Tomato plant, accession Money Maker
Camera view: tilt-top (135 deg); turntable rotation: 330 degrees
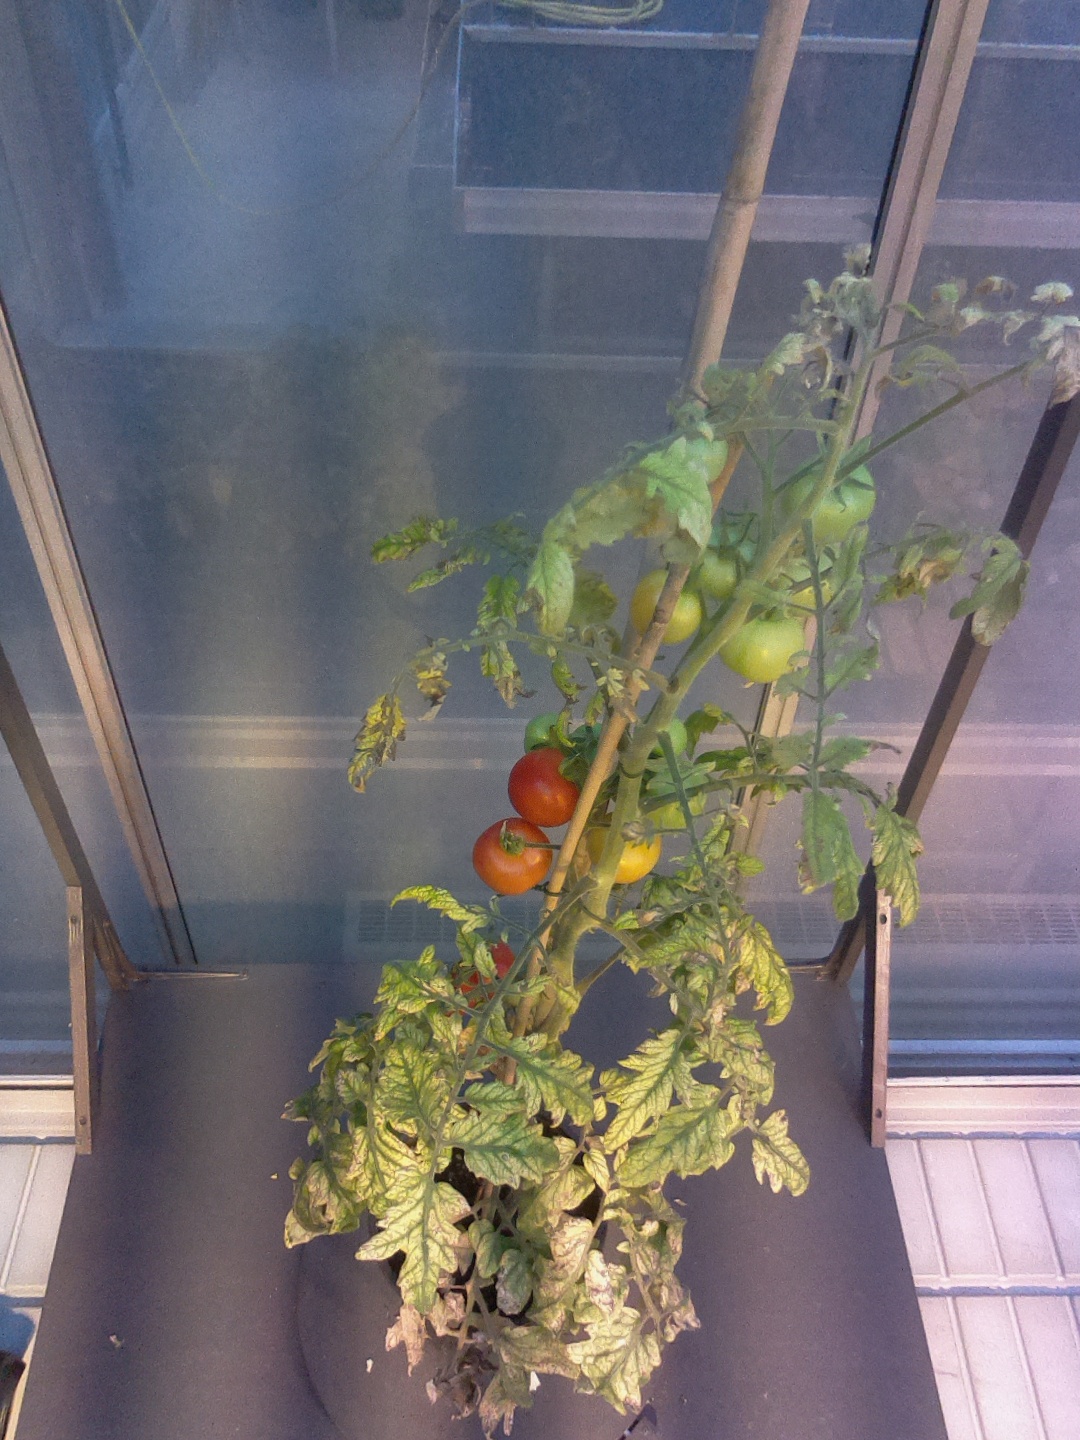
BBCH growth stage 83: 30%-40% of fruits show typical fully ripe color